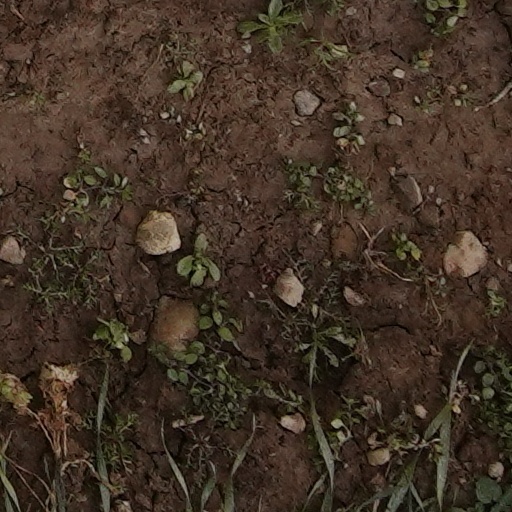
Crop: wheat